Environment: real
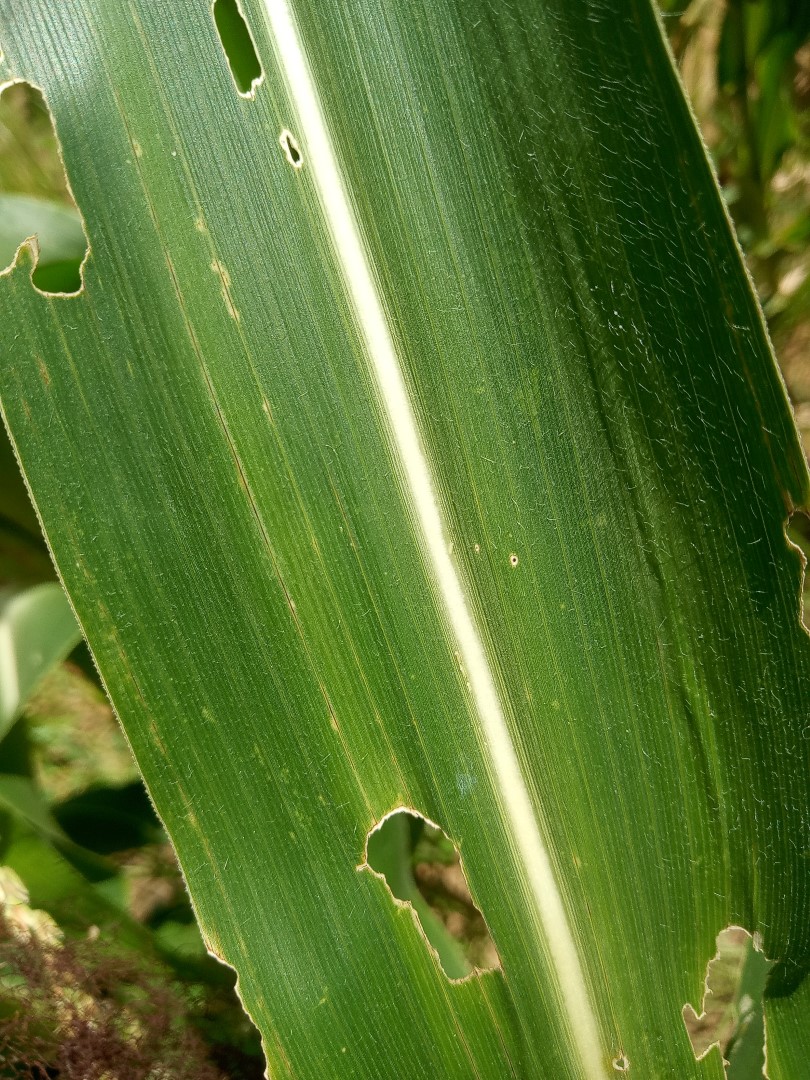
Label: fall_armyworm